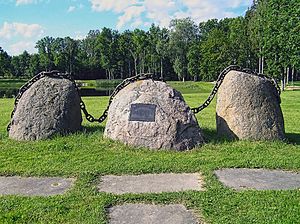
Den baltiske kæde
Mindesmærke for "Den baltiske kæde" i Rapla.
Den baltiske kæde var en politisk demonstration i Estland, Letland og Litauen den 23. august 1989 imod Sovjetunionens daværende besættelse af landene, idet to millioner mennesker tog hinanden i hænderne og dannede en 600 kilometer lang menneskelig kæde, som strakte sig gennem de baltiske sovjetrepublikker fra Tallinn til Vilnius.